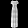
Label: Dress